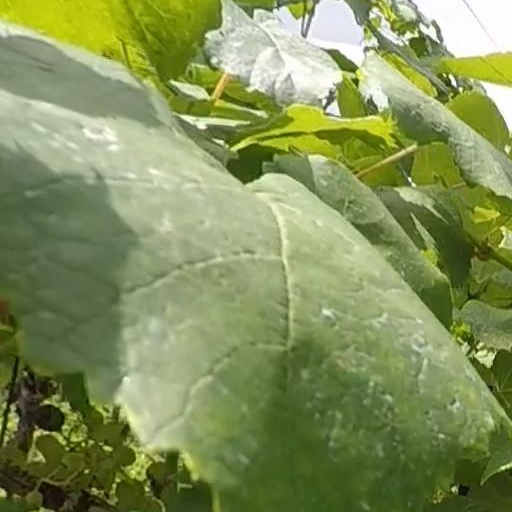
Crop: grape